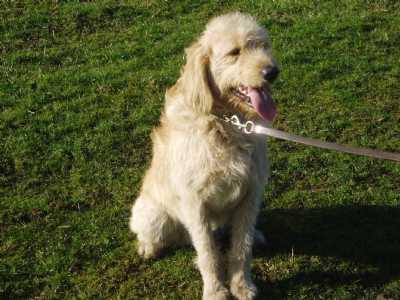
otterhound